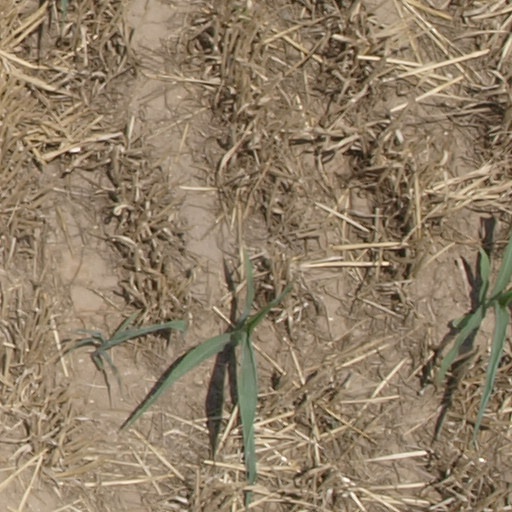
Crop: maize; corn